De Marathon

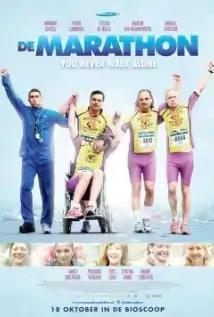
Theatrical release poster

De Marathon is a 2012 Dutch comedy drama film directed by Diederick Koopal.